Roberson-Everett-Roebuck House

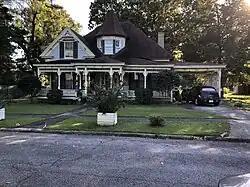

Roberson-Everett-Roebuck House is a historic home located at Robersonville, Martin County, North Carolina. It was built about 1900, and is a -story, Queen Anne style frame cottage. It has a steeply pitched hipped roof with central tower, lower cross gables, front porch, and a double-pile center hall plan. The house features decorative woodwork including exterior gable ornaments, bracketed cornices, and the front porch balustrade and spindle frieze. Also on the property is a contributing combination wood and smokehouse.